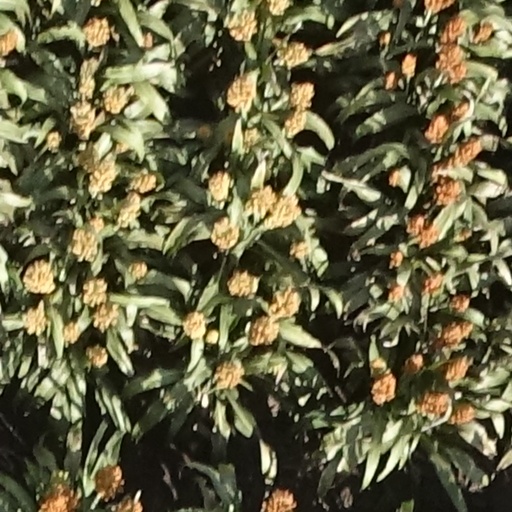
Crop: sorghum